Microvision

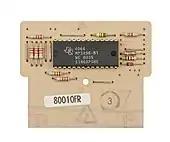
The PCB of a Sea Duel game cartridge, showing the TI3496 processor from the TMS1100 family

While the game cartridge plastic cases were beige colored in the USA, in Europe they came in a variety of different colors, and the games were numbered on the Box. The age range in Europe for the console and its games was from 8 to 80 years old or 8 to Adult.